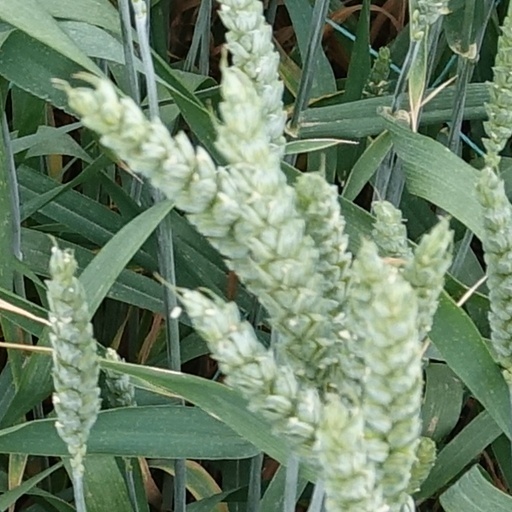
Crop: wheat